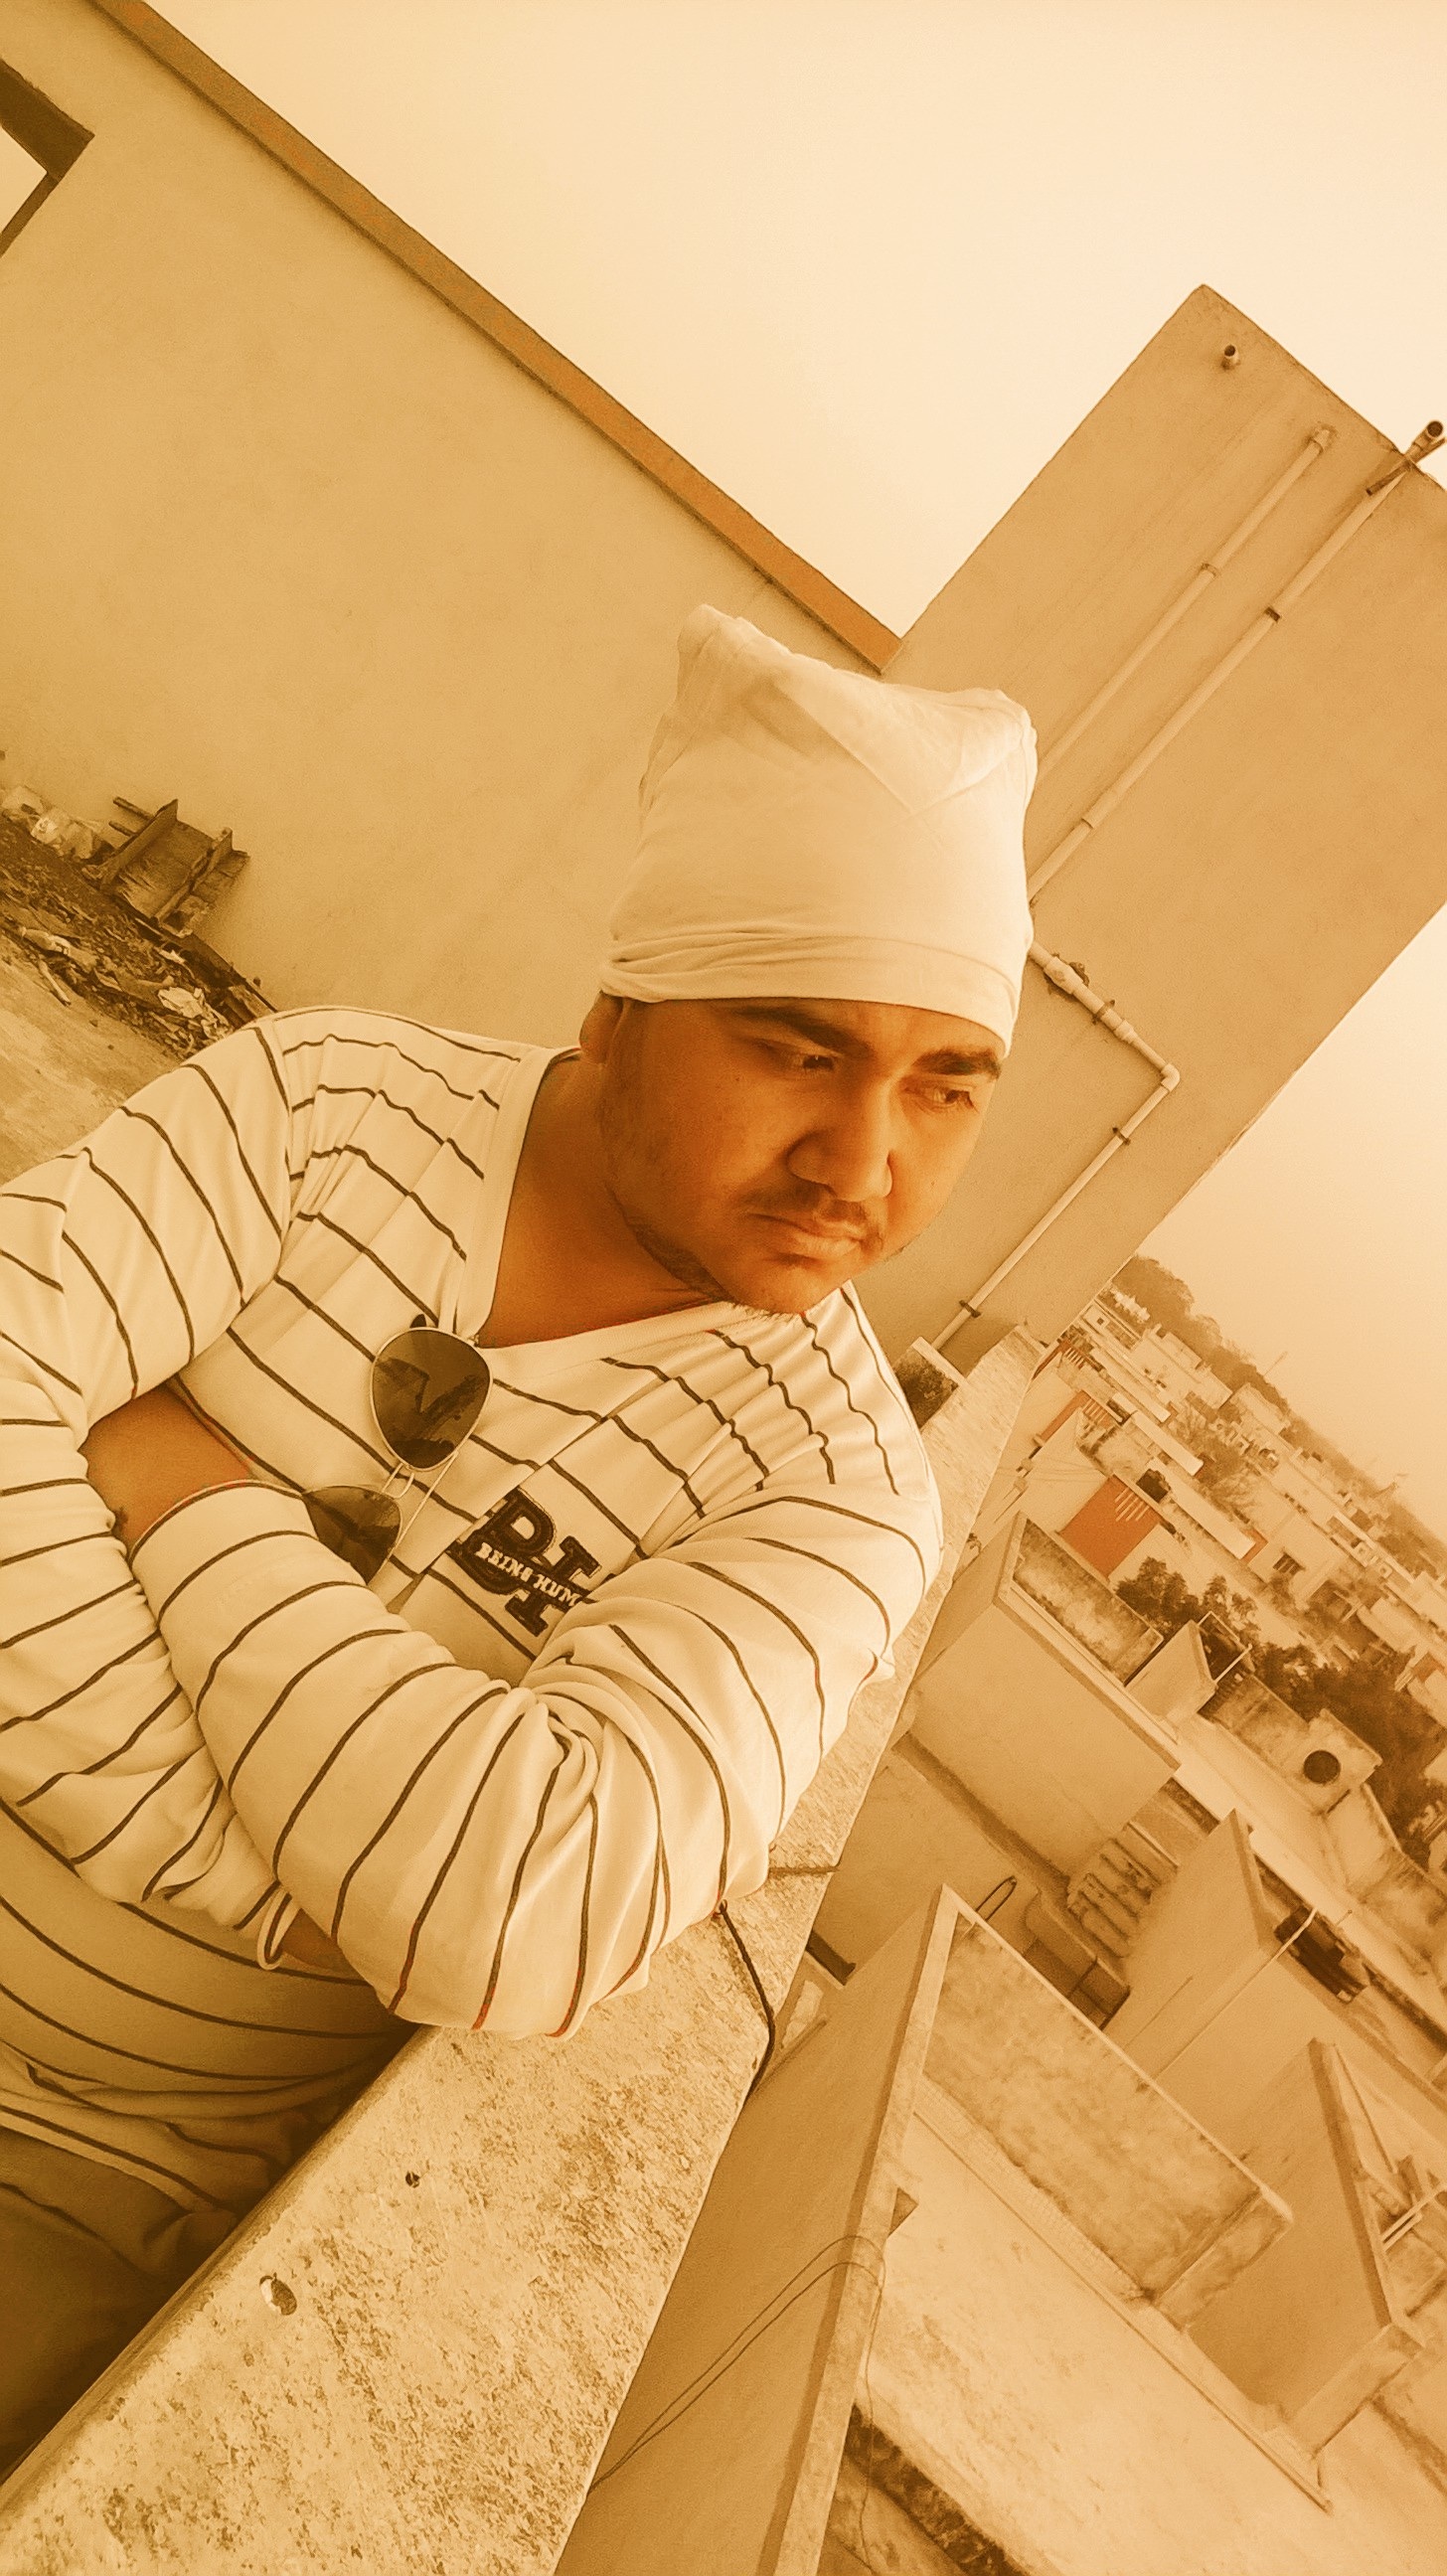
person, wood, clothing, temple, photograph, human positions